SNCF TGV Iris 320

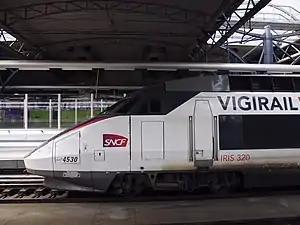
Iris 320 4530

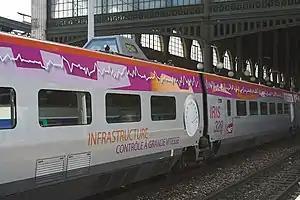
Iris 320 with pantograph monitoring dome on top.

Iris 320 is a modified TGV train operated by SNCF International as a dedicated track recording train for high-speed railways. The train can run at and consists of two power cars and eight trailer coaches, providing a long laboratory. It was converted from former SNCF TGV Réseau passenger train number 4530.